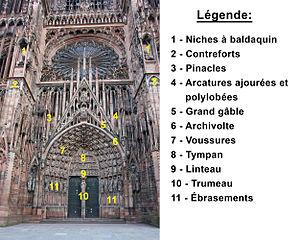
description d'un portail gothique
En architecture, le tympan est la surface verticale triangulaire délimitée par les corniches rampantes et la corniche horizontale d'un fronton. Il désigne aussi l'espace semi-circulaire d'un portail, compris entre le linteau et un arc plein-cintre ou une voûte d'ogive, et également, un panneau menuisé surmontant ce portail. Il est surmonté par des archivoltes.
L’ébrasement ou ébrasure est la partie de biais dans l'épaisseur d'un mur d'une baie. L'ébrasement s'arrête aux montants du dormant de la porte ou la fenêtre lorsqu'elle existe et peut contenir les volets d'intérieur, les volets d'extérieur selon son côté. L'ébrasement a pour but de faciliter l'arrivée de la lumière pour des fenêtres, jours et soupiraux ou de simplifier le passage des personnes, des véhicules pour des portes et portails. L'ébrasement d'une baie est surmonté fréquemment par une voussure. L'ébrasement est présent aussi dans les jambages d'une cheminée, la face verticale intérieure biaise des alettes perpendiculaires au contrecœur.
Le pinacle est, historiquement, la partie la plus élevée d'un édifice. Par exemple, dans la Bible, le « pinacle du Temple » est le faîte du Temple de Jérusalem. Ce terme est aussi employé en géologie et avec un sens figuré.